Cryolophosaurus

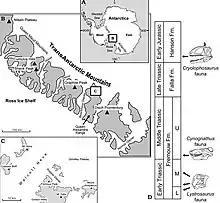
Map showing location of the Mount Kirkpatrick dinosaur site, with stratigraphic context on the right

"Cryolophosaurus" originally was collected during the 1990–91 austral summer on Mount Kirkpatrick in the Beardmore Glacier region of the Transantarctic Mountains. The discovery was made by Hammer, a professor at Augustana College, and his team. The fossils were found in the siliceous siltstone of the Hanson Formation, formerly the upper Falla Formation, and dated back to the Pliensbachian Stage of the early Jurassic. "Cryolophosaurus" was the second dinosaur, and first theropod to be discovered in Antarctica. It was discovered after "Antarctopelta", but named earlier.